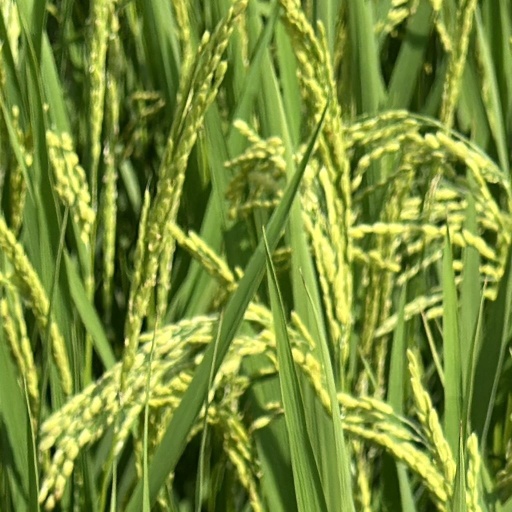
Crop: rice